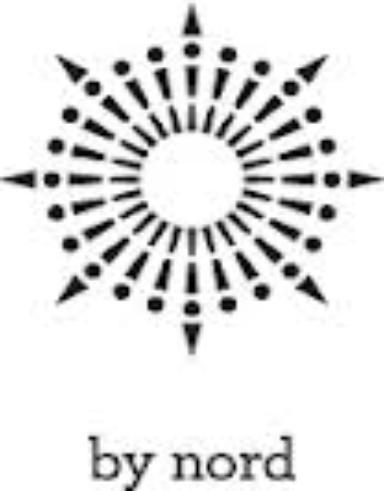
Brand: by nord
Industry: Others